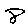
Label: 8